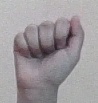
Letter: saad